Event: Nepal Earthquake
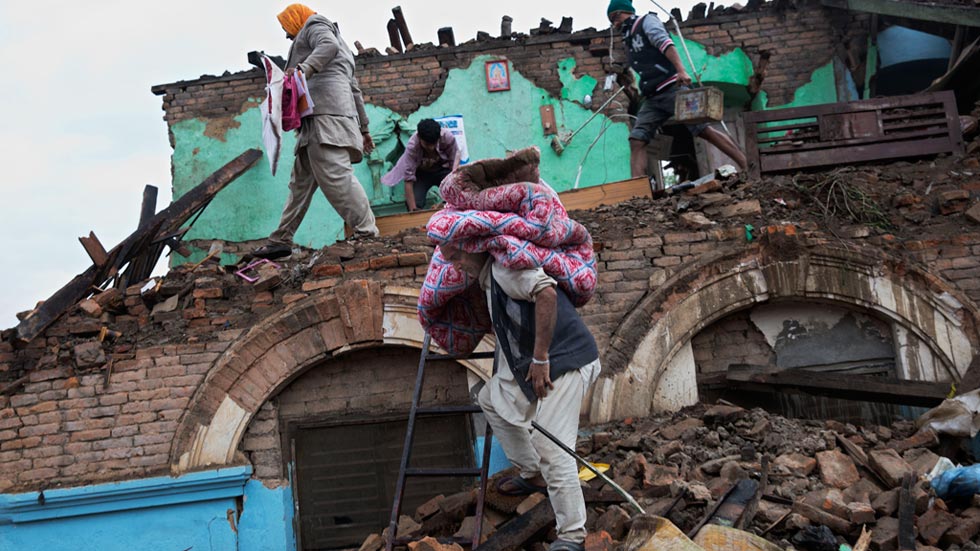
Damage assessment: damage